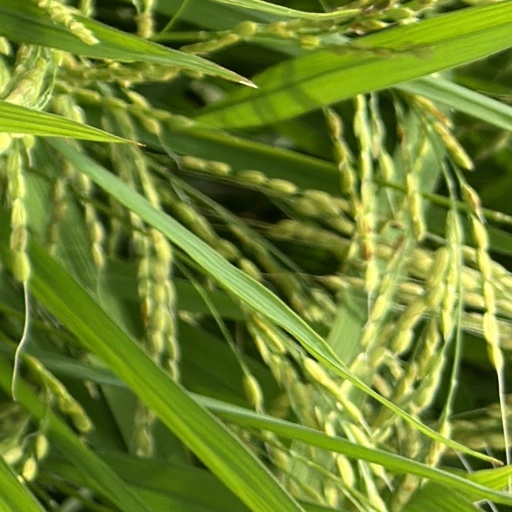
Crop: rice